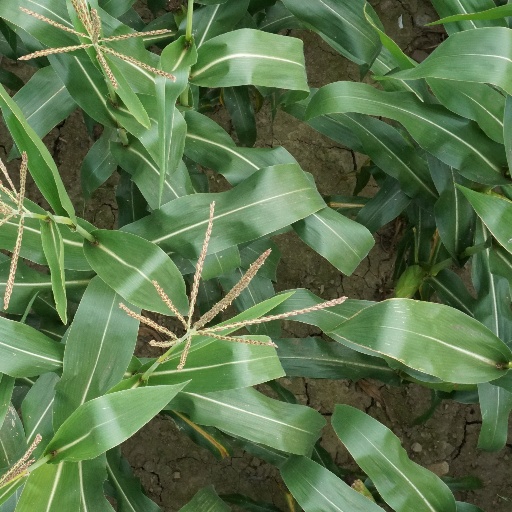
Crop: maize; corn